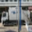
Label: truck